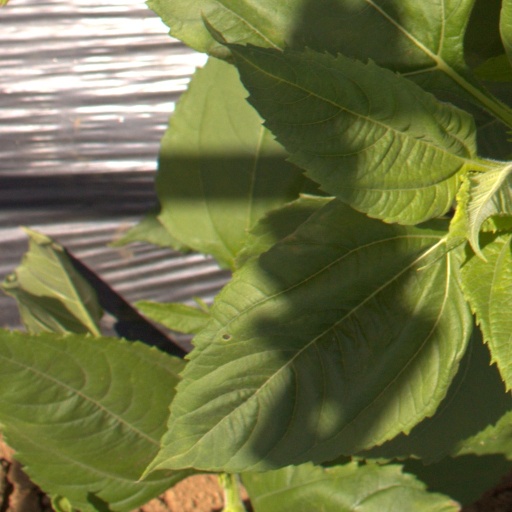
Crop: Jerusalem artichoke